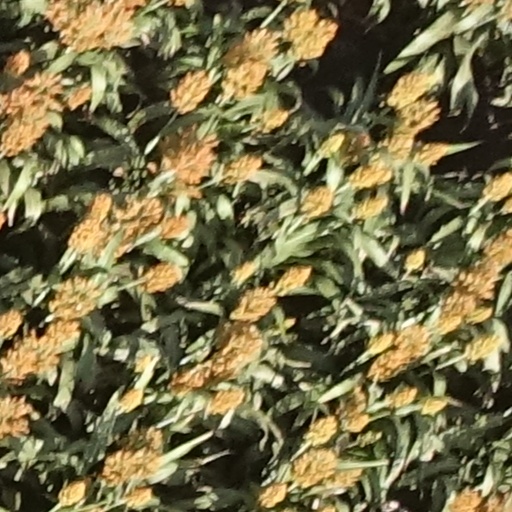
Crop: sorghum